Bréguet 4

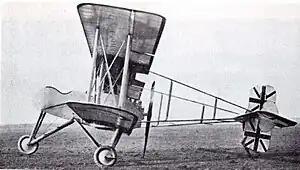
Bréguet BUC/BLC "de Chasse" operating with No. 5 Wing, Royal Naval Air Service, in Belgium sometime between April and June 1916

The Bréguet Bre.4, also known variously as the Type IV and BUM, was a French biplane bomber of World War I. A fighter version of it was also produced as the BUC and BLC; some of these saw service with the British Royal Navy, which called them 'the Bréguet de Chasse.